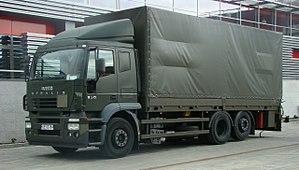
L'Iveco Stralis est un camion et un tracteur de semi-remorque lourd fabriqué par le constructeur italien IVECO depuis 2002 pour remplacer les précédentes gammes Eurostar et Eurotech.